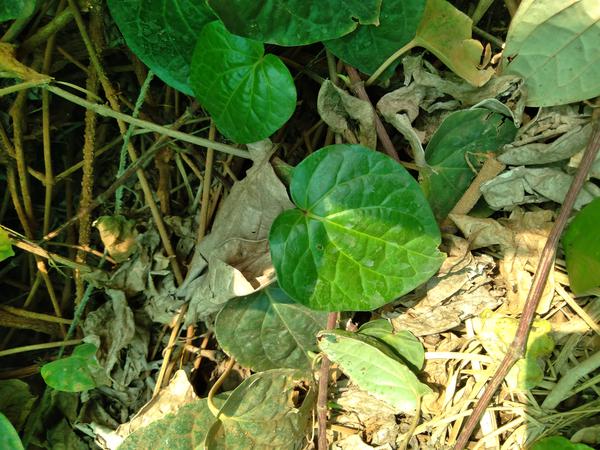
Plant: Betel